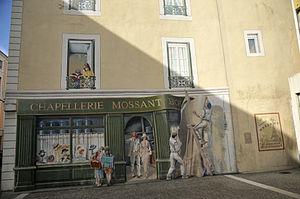
hommage au chapelier Mossant
Bourg-de-Péage est une commune française située dans le département de la Drôme, en région Auvergne-Rhône-Alpes.